List of birds of Argentina

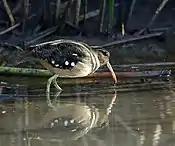
South American painted-snipe

The rheas are large flightless birds native to South America. Their feet have three toes rather than four which allows them to run faster.